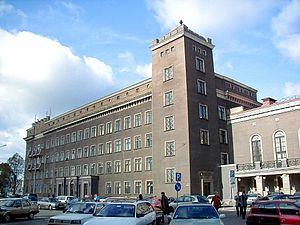
L’Université technique de Riga est un établissement public d'enseignement supérieur situé à Riga, fondé en 1958. Le bâtiment principal se trouve à Kaļķu iela 1. Elle compte les filiales à Cēsis, Daugavpils, Liepāja et Ventspils.